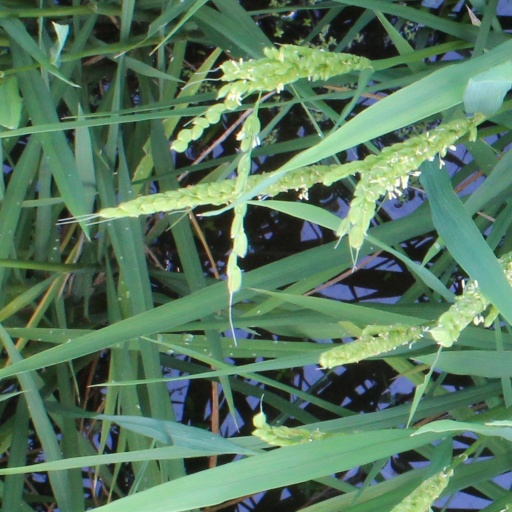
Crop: rice